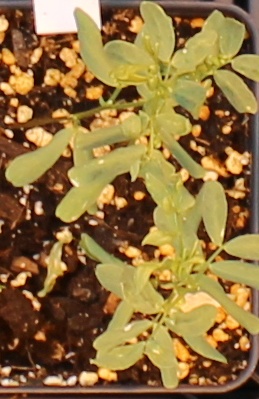
Label: Lentil